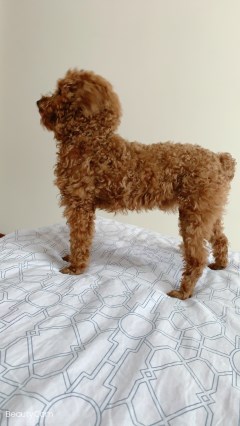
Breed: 7449-n000128-teddy